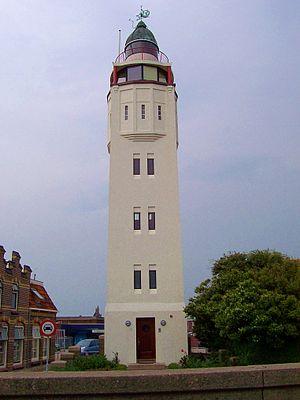
Le phare d'Harlingen est un phare inactif situé dans la ville d'Harlingen, province de Frise aux Pays-Bas. Il est maintenant utilisé comme hôtel.